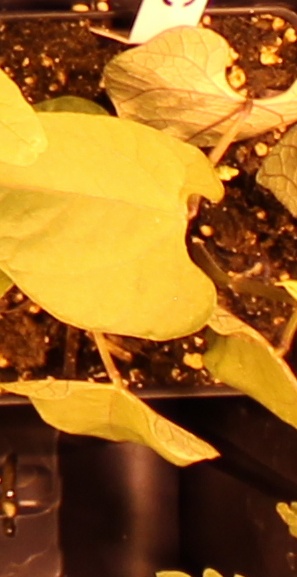
Label: Blackbean